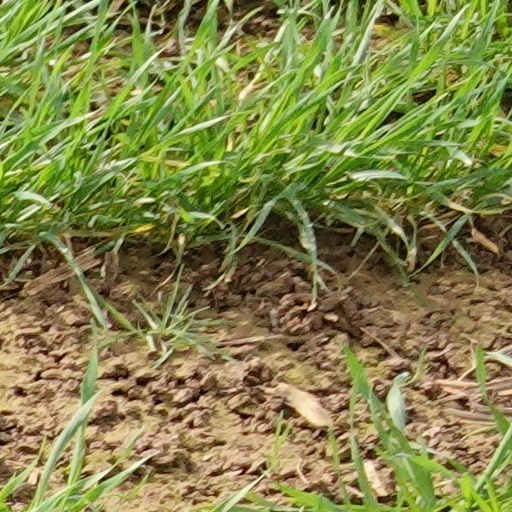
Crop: wheat